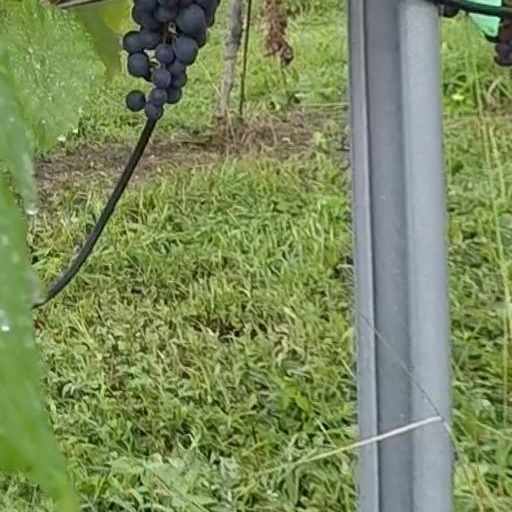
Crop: grape